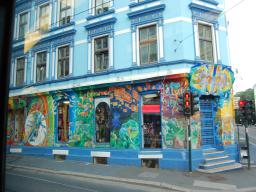
Label: Background_without_leaves